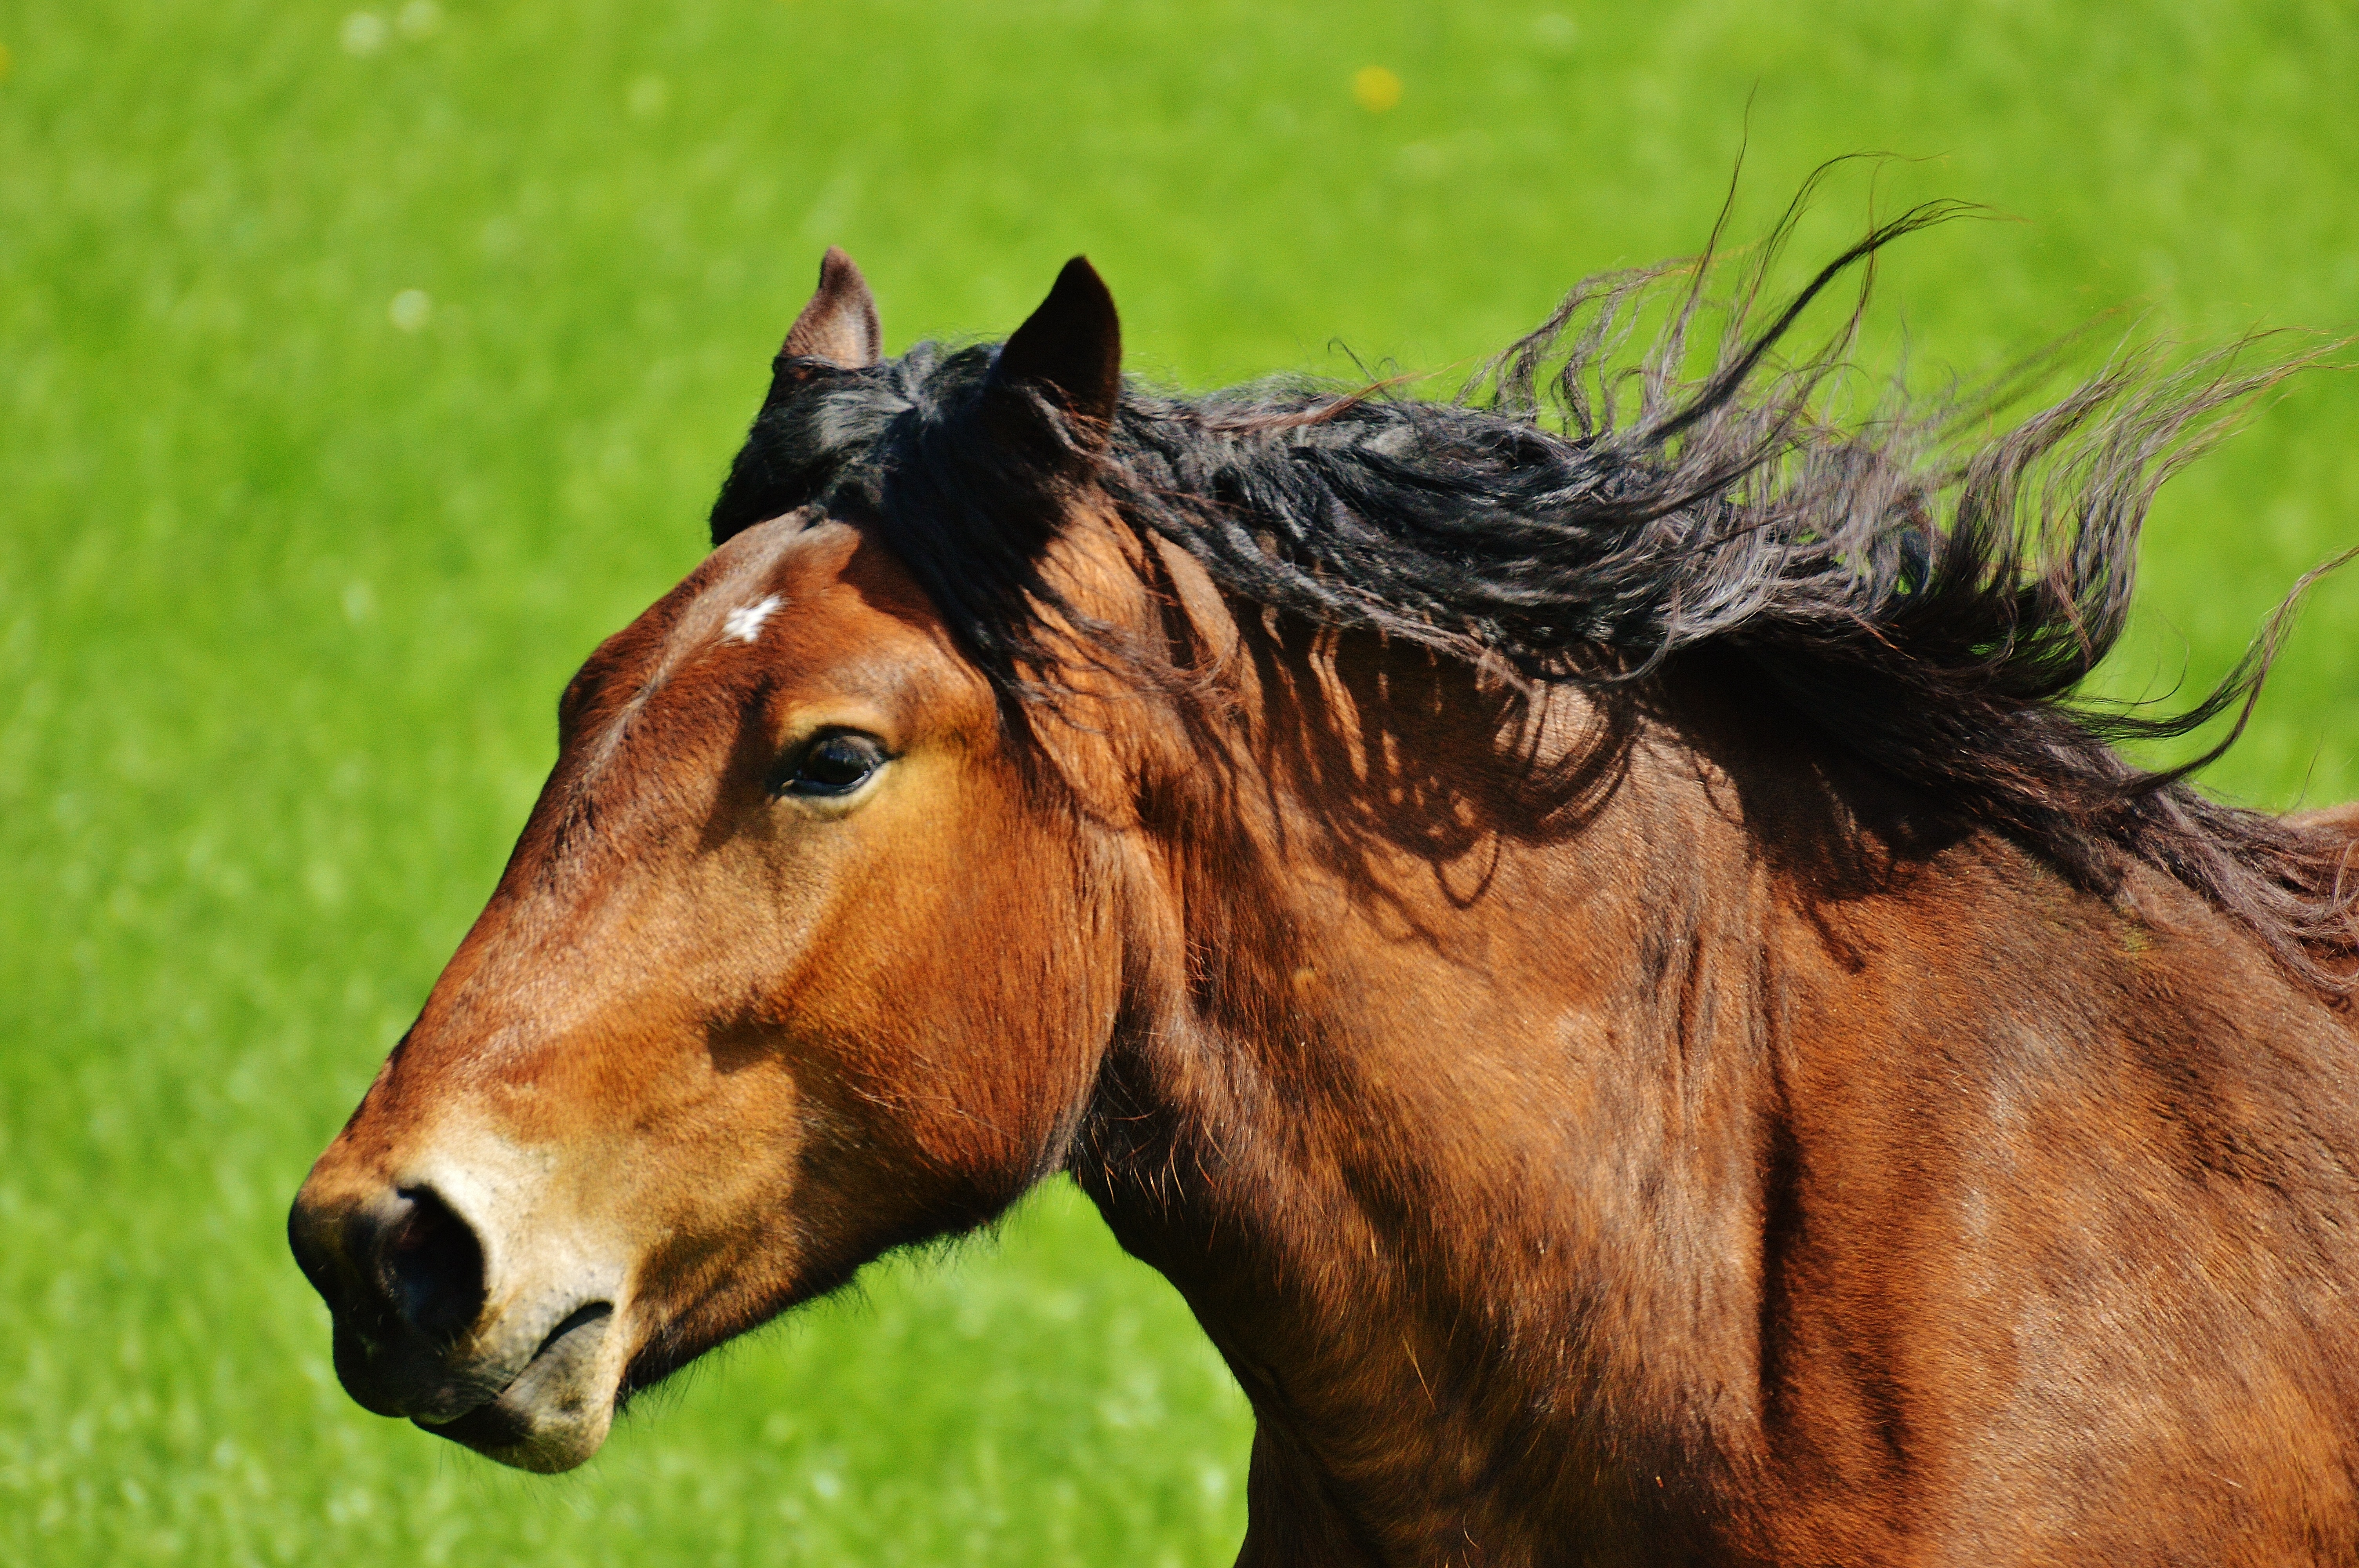
tree, nature, grass, meadow, animal, wildlife, pasture, livestock, horse, rein, stallion, mane, ride, fauna, equestrian, bridle, horses, cool image, snout, mare, coupling, cool photo, light brown, horse like mammal, mustang horse, horse tack